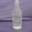
Label: bottle